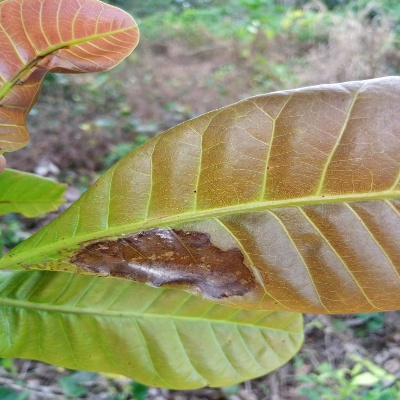
Crop: Cashew
Condition: leaf miner